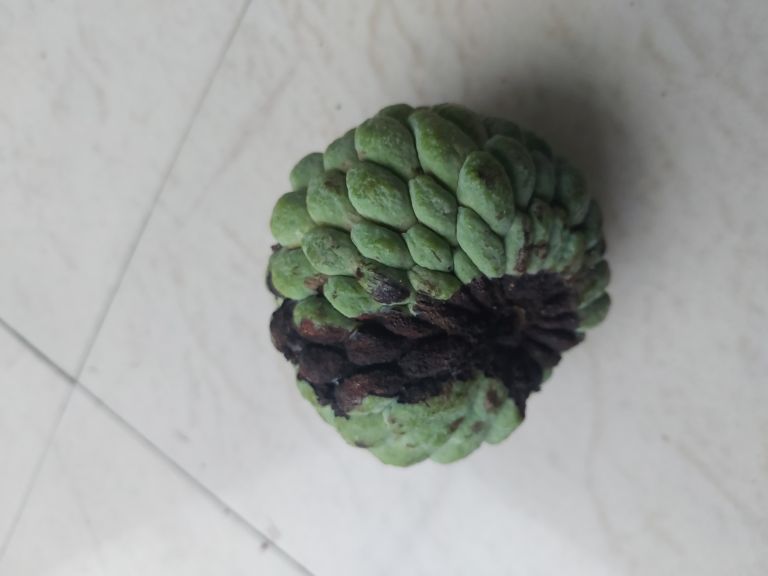
Disease label: Diplodia Rot